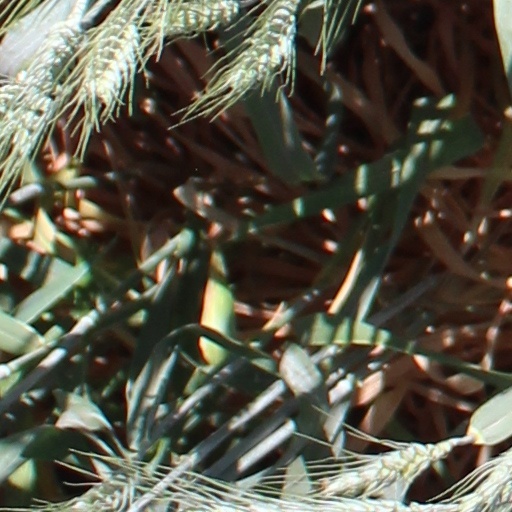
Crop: wheat